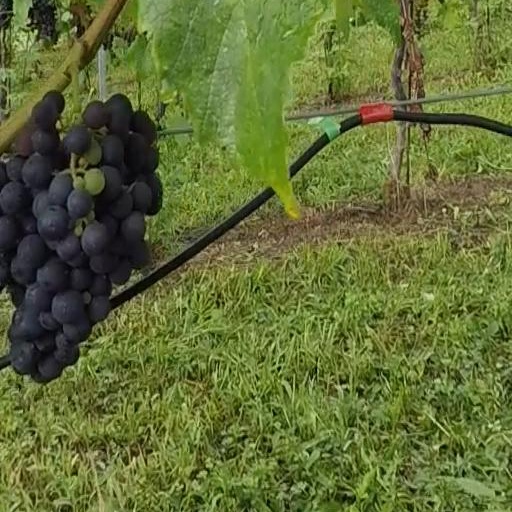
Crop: grape